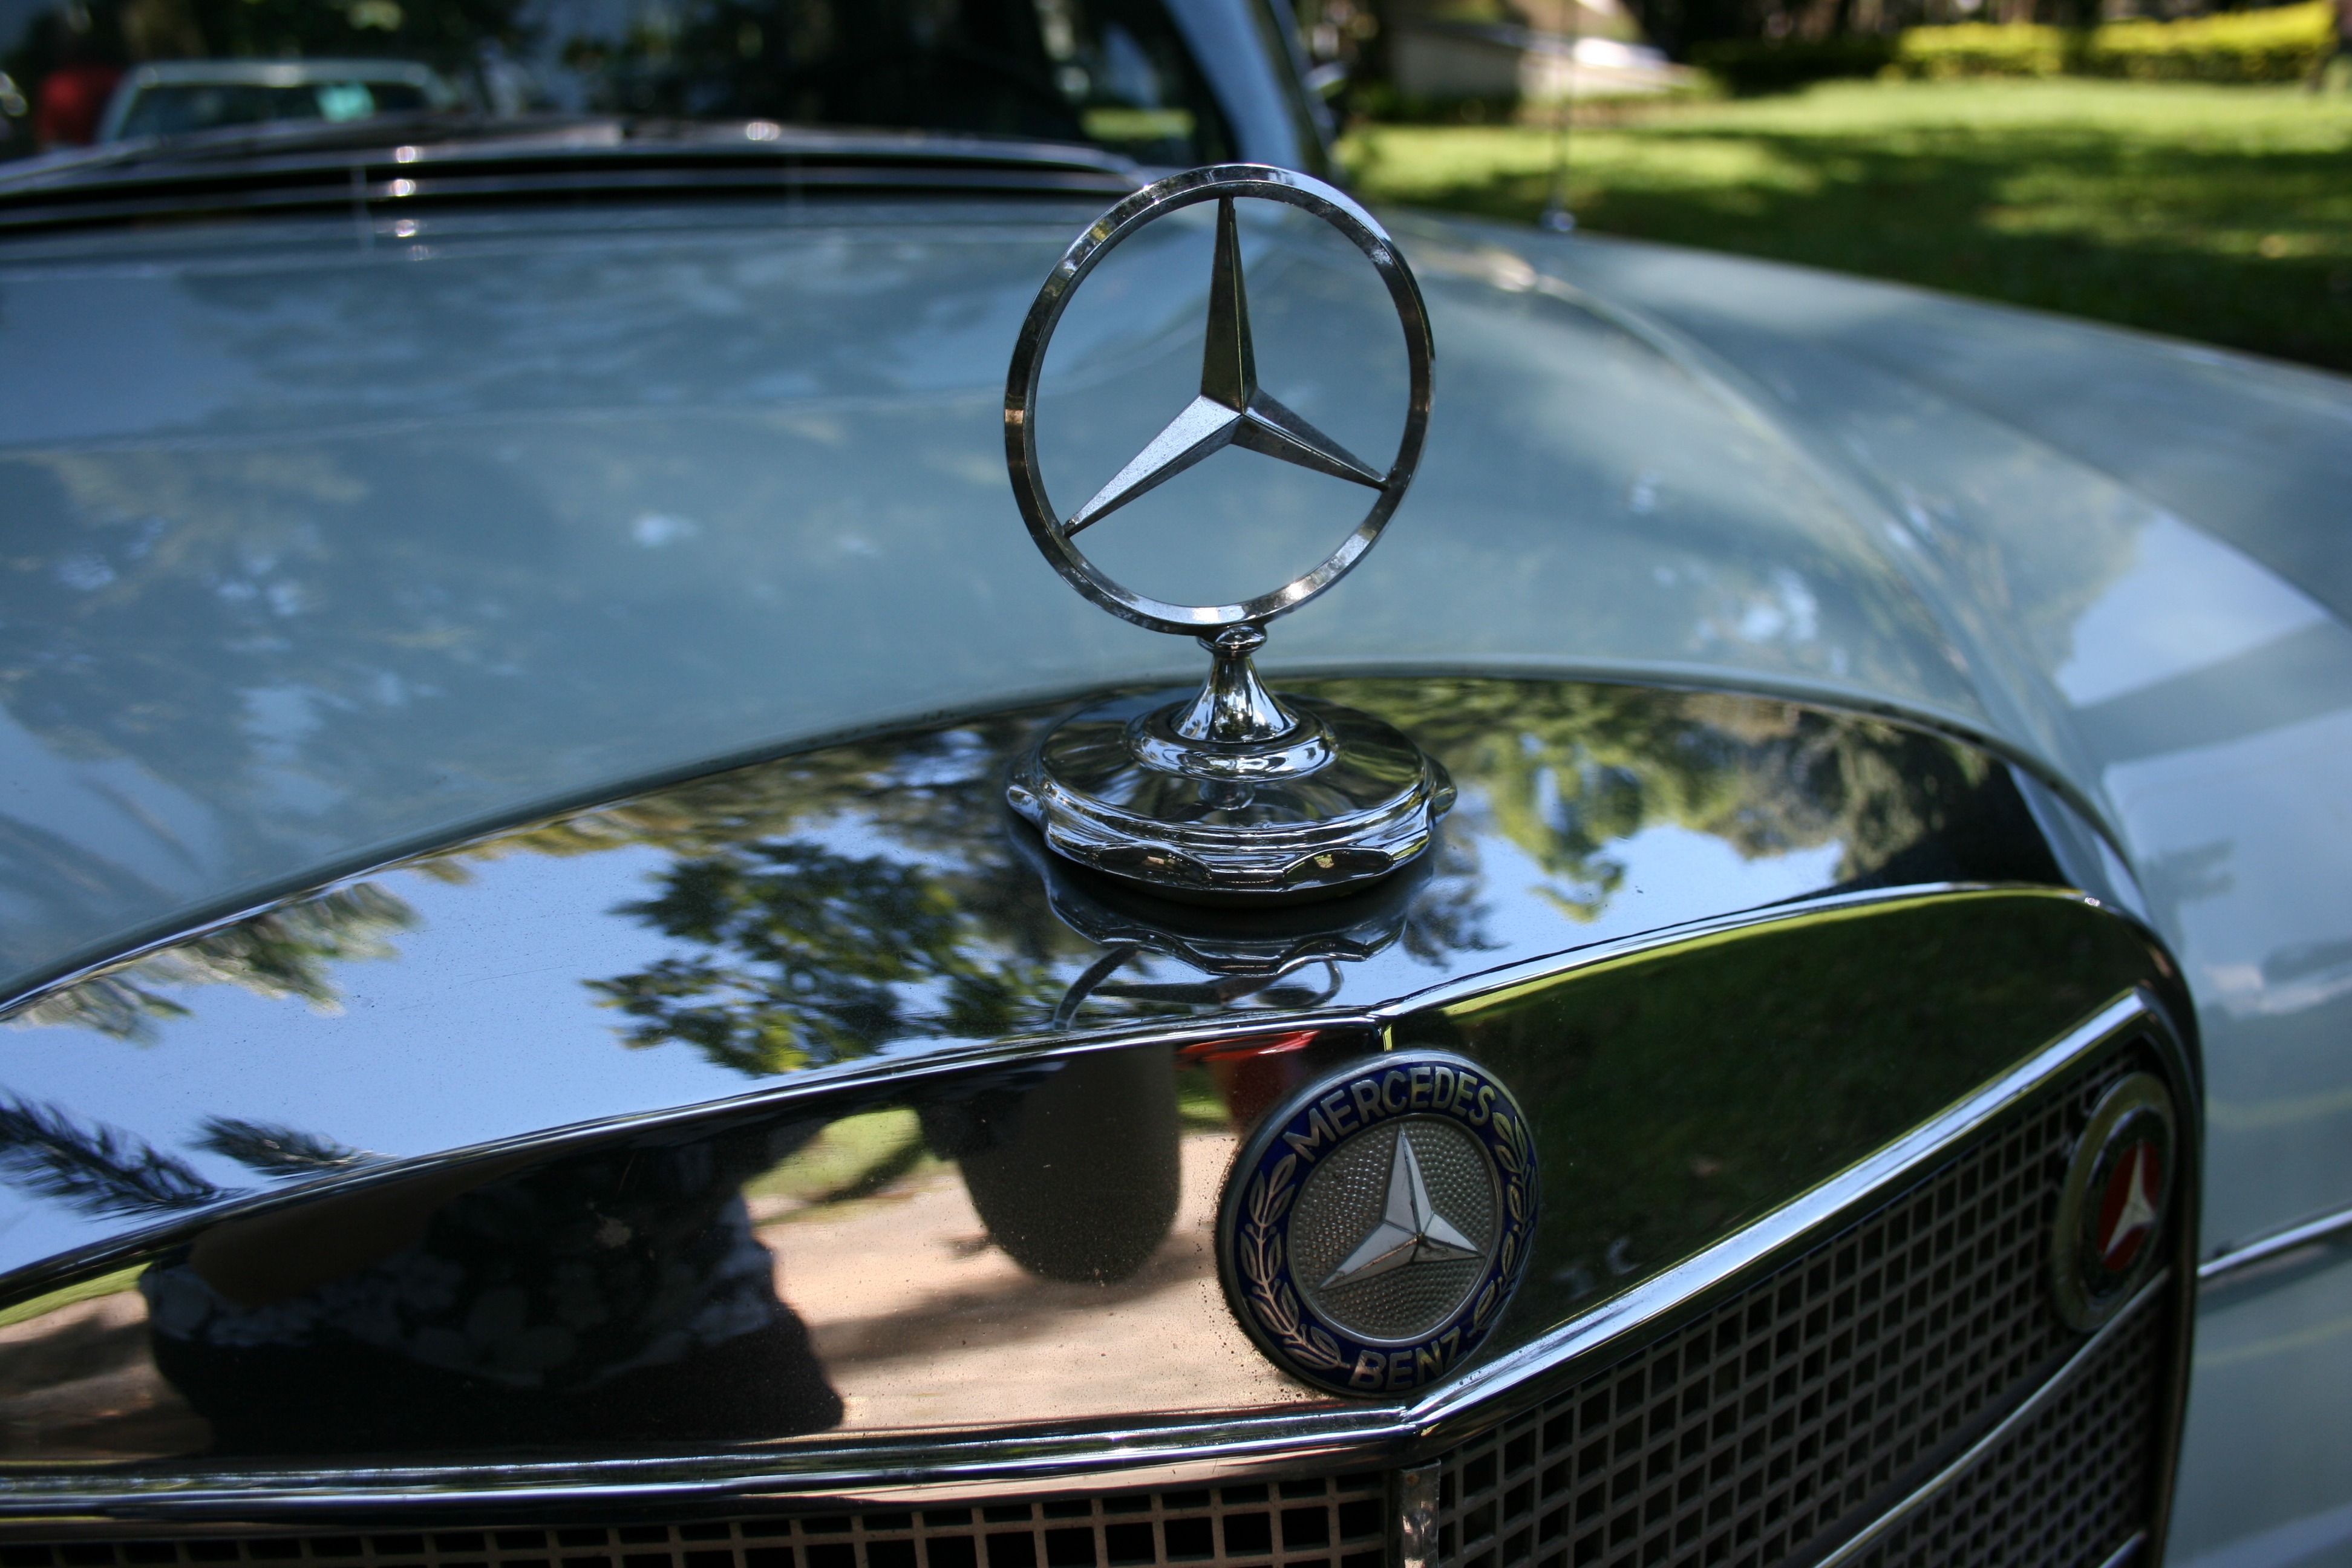
car, wheel, vehicle, old car, sports car, motor vehicle, vintage car, hood, supercar, mercedes, classic, mercedes benz, antique car, land vehicle, automobile make, automotive exterior, automotive design, luxury vehicle, performance car